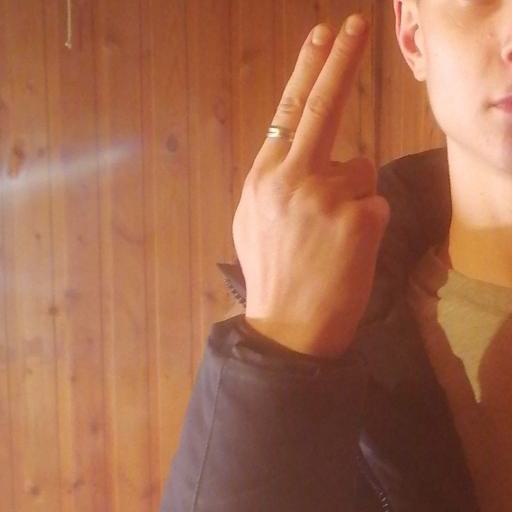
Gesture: two_up_inverted